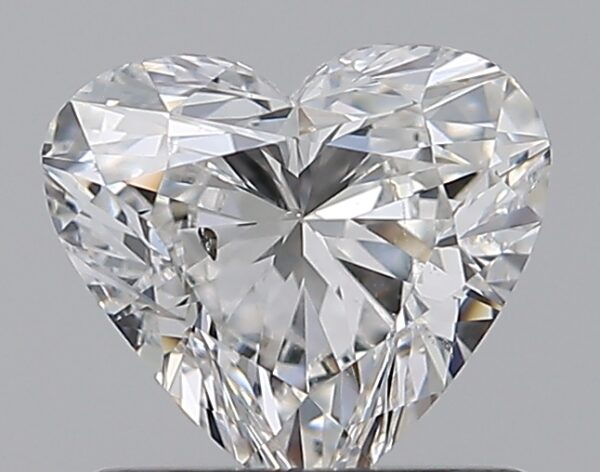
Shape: heart
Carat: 0.8
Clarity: SI2
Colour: F
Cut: EX
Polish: EX
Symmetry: VG
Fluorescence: N
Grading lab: GIA
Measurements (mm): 5.9 x 6.53 x 3.6